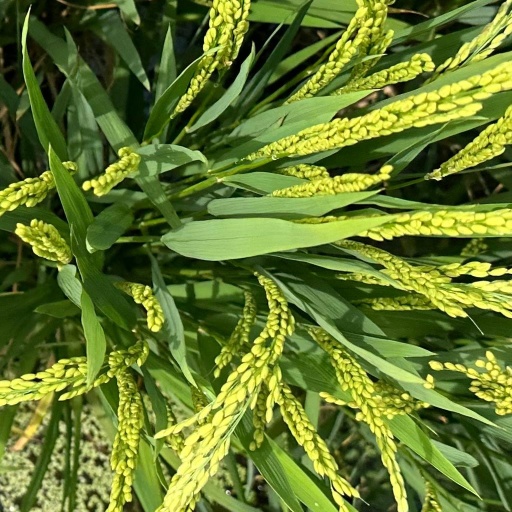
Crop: rice